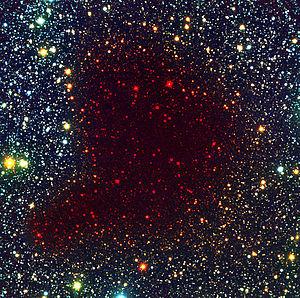
Barnard 68 est un nuage moléculaire situé à environ 500 années-lumière de la Terre dans la constellation d'Ophiuchus. L'objet céleste a été ajouté par Edward Emerson Barnard à son catalogue de nébuleuses obscures en 1919. Il est considéré de nos jours comme étant un globule de Bok. D'une masse environ deux fois celle du Soleil, le nuage fait environ une demi-année-lumière d'envergure pour une température moyenne d'environ 16 kelvins.
Un télescope infrarouge est un télescope qui observe les objets célestes dans le rayonnement infrarouge, une lumière de plus faible énergie que le spectre visible. L'astronomie infrarouge se développe à partir de la deuxième moitié du XXᵉ siècle grâce à la mise au point de détecteurs permettant d'analyser ces longueurs d'ondes. L'atmosphère terrestre intercepte en grande partie le rayonnement infrarouge aussi les observatoires infrarouges sont-ils généralement situés soit en haute altitude soit dans l'espace.